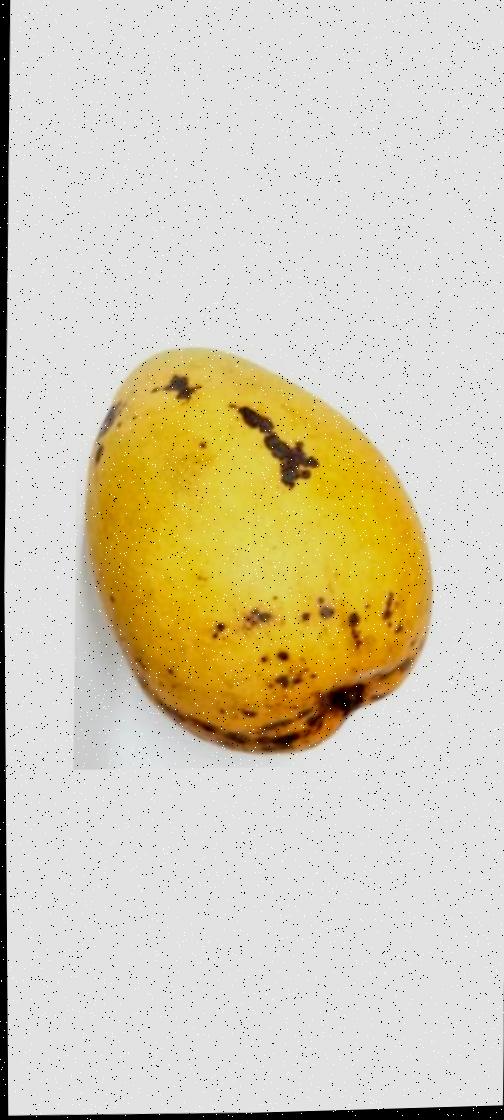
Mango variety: Bari-11